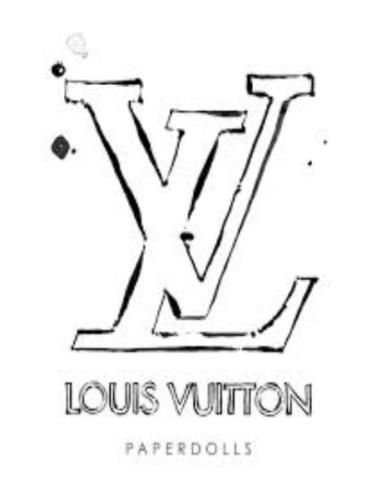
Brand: louis vuitton-1
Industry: Clothes